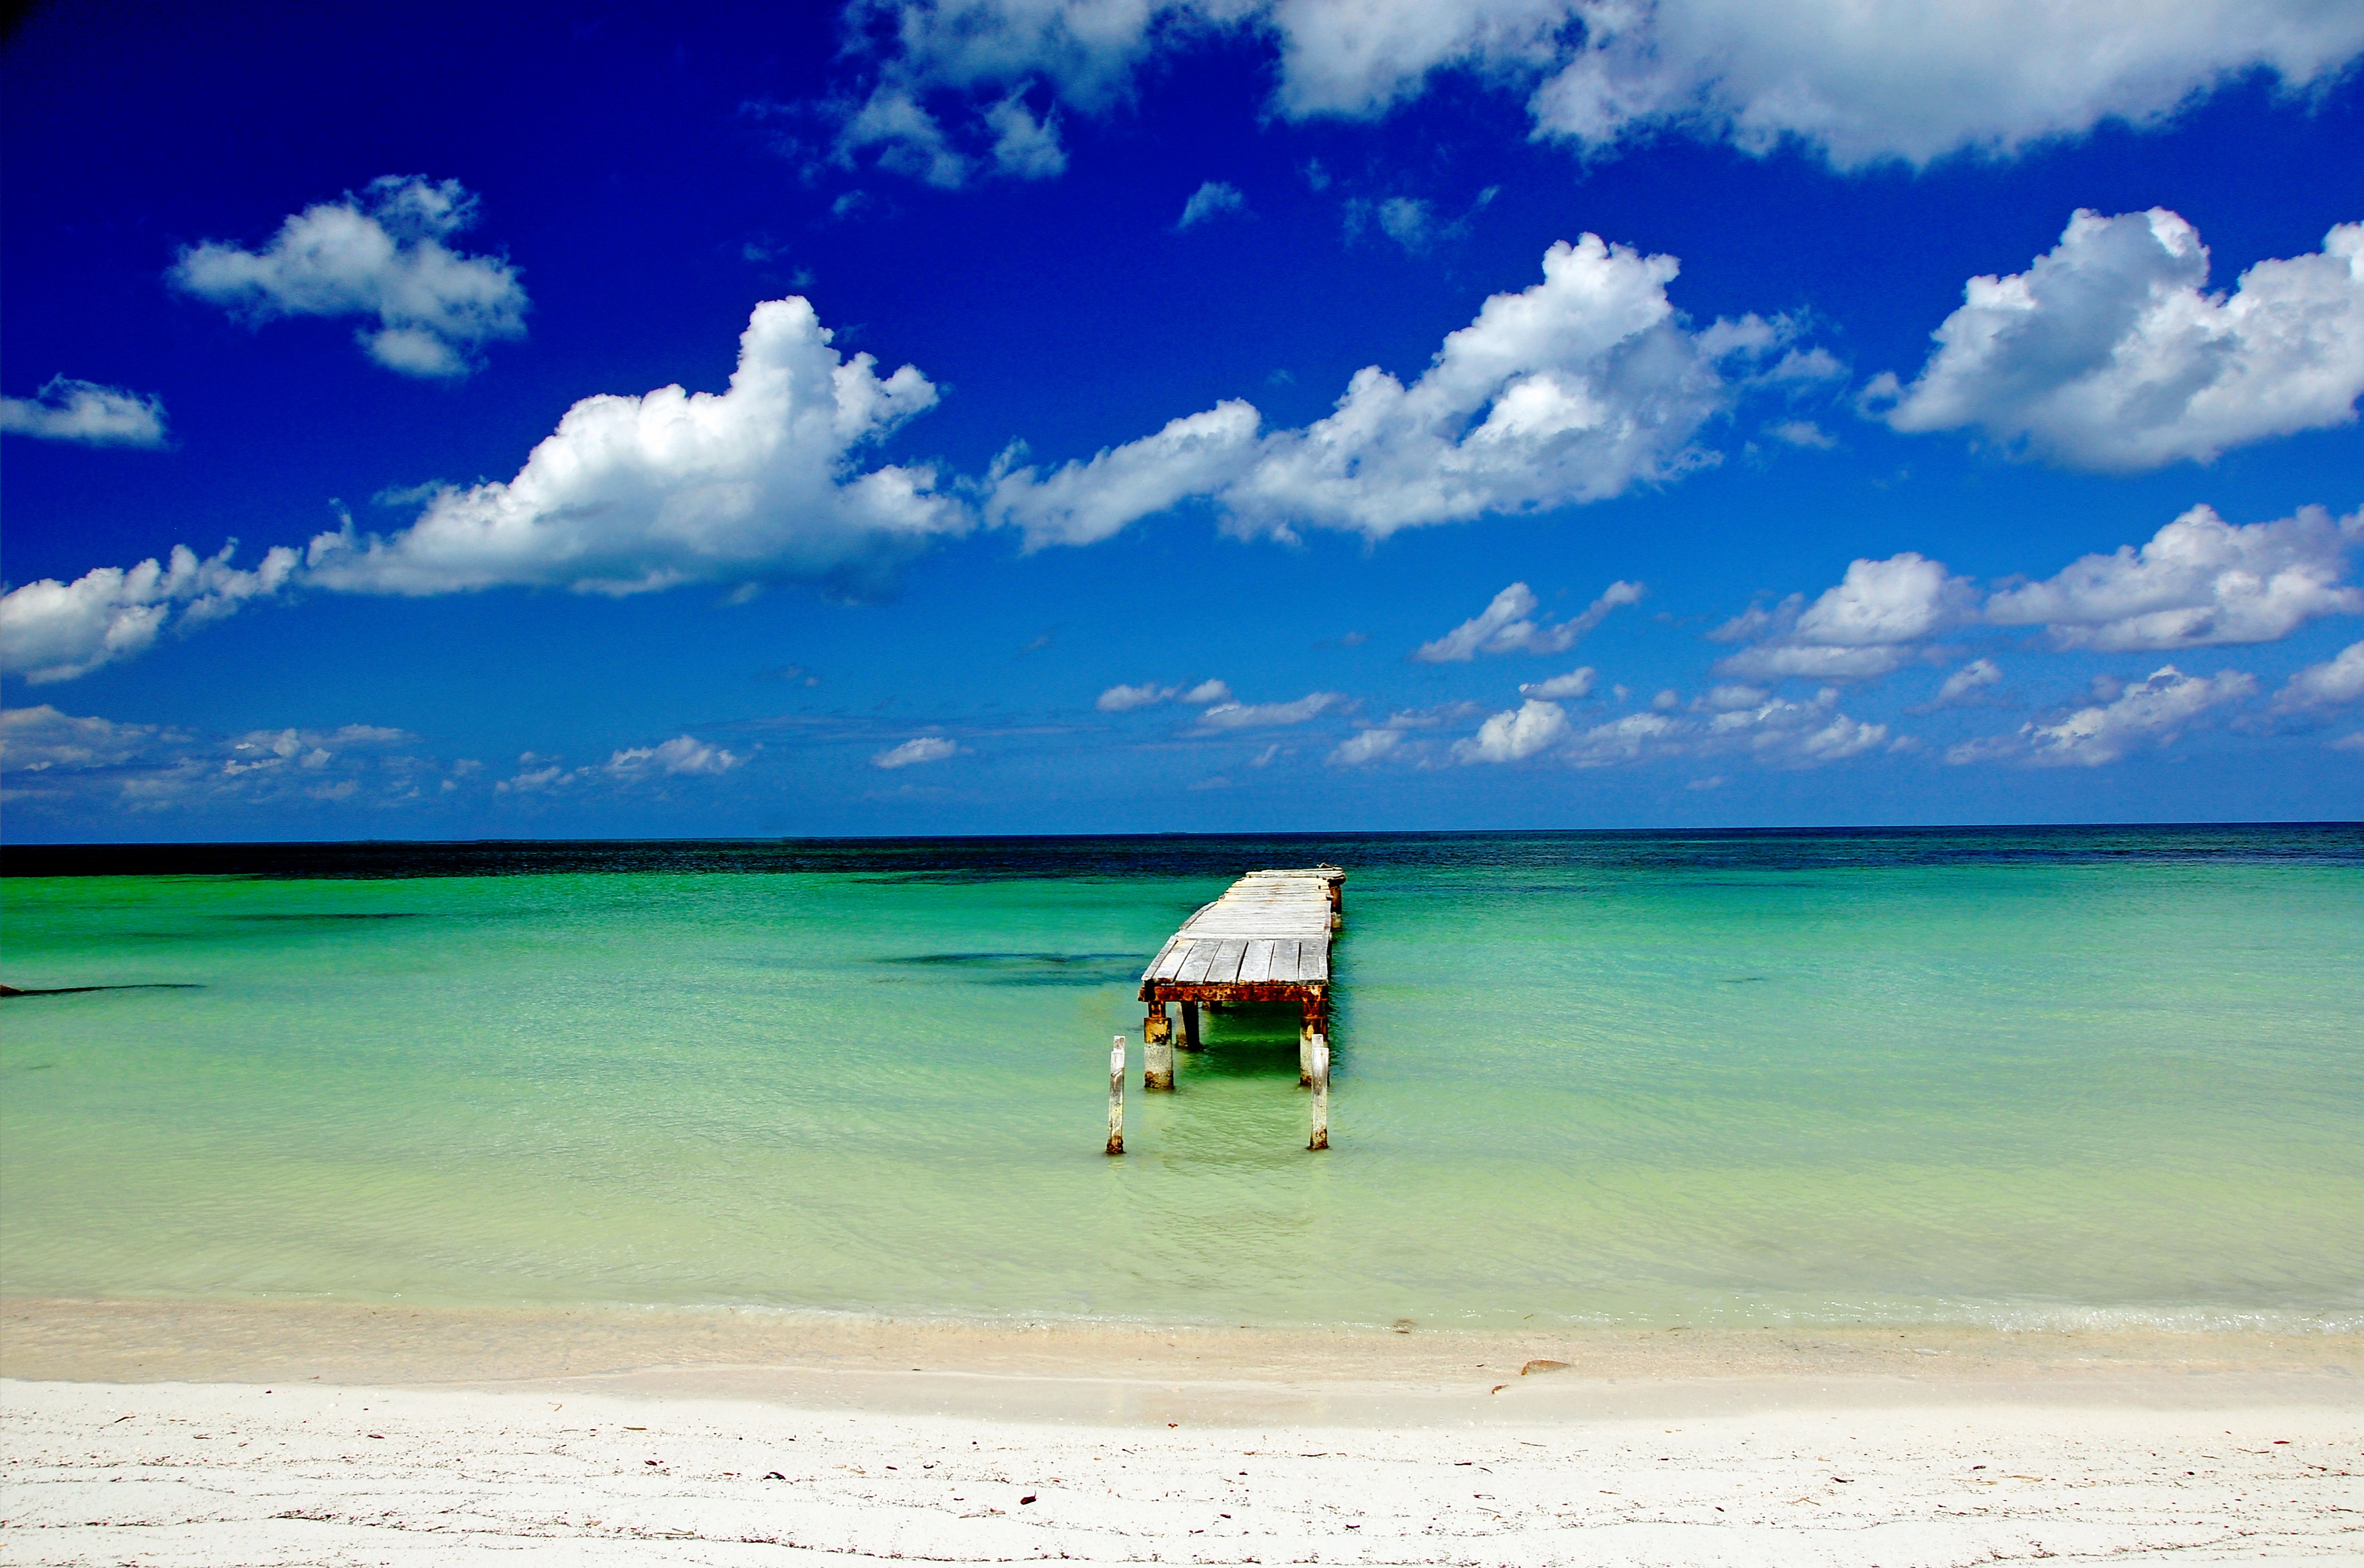
beach, sea, coast, sand, ocean, horizon, cloud, sky, sun, shore, wave, summer, vacation, travel, holiday, bay, island, blue, lonely, body of water, clouds, caribbean, cape